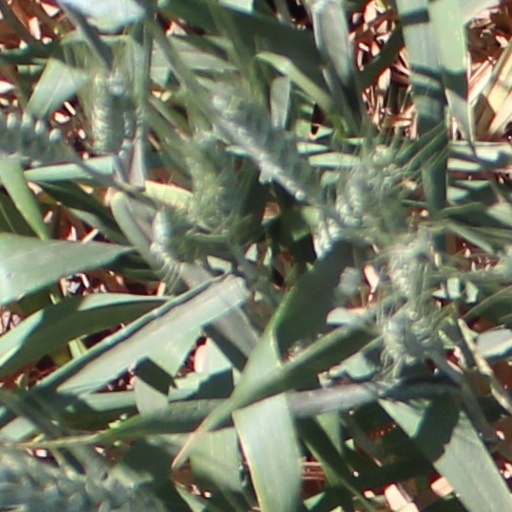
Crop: wheat